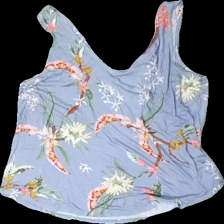
View: front
Type: Top
Category: Ladies
Brand: Not in the list
Brand text on label: anko
Colors: Blue, Pink, Green
Material: 100% Viscose
Pattern: Floral print
Cut: Regular
Price range: 50-100
Recommended usage: Reuse
Description: Blue top with floralprint